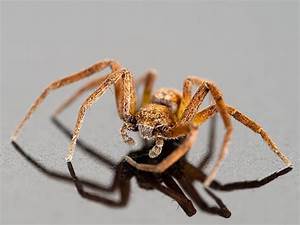
Label: spider